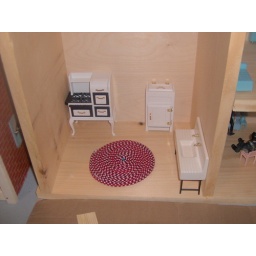
the red rug in the other house